Aleksei Popov (footballer, born 1978)

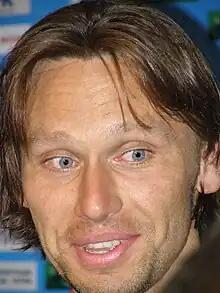

Aleksei Vladislavovich Popov (born 7 July 1978) is a football coach and a former player. Born in Russia, he played for the Kazakhstan national team.